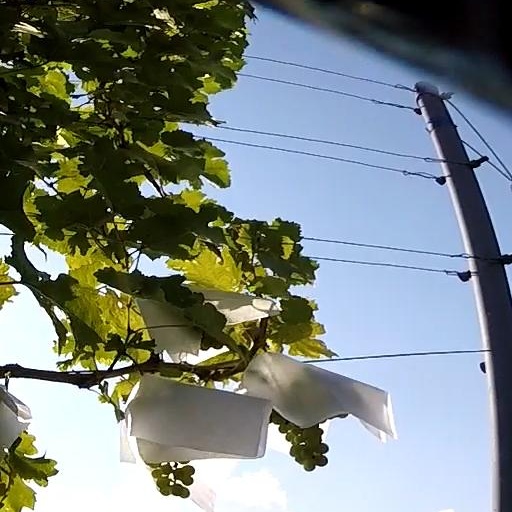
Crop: grape